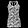
Label: T - shirt / top